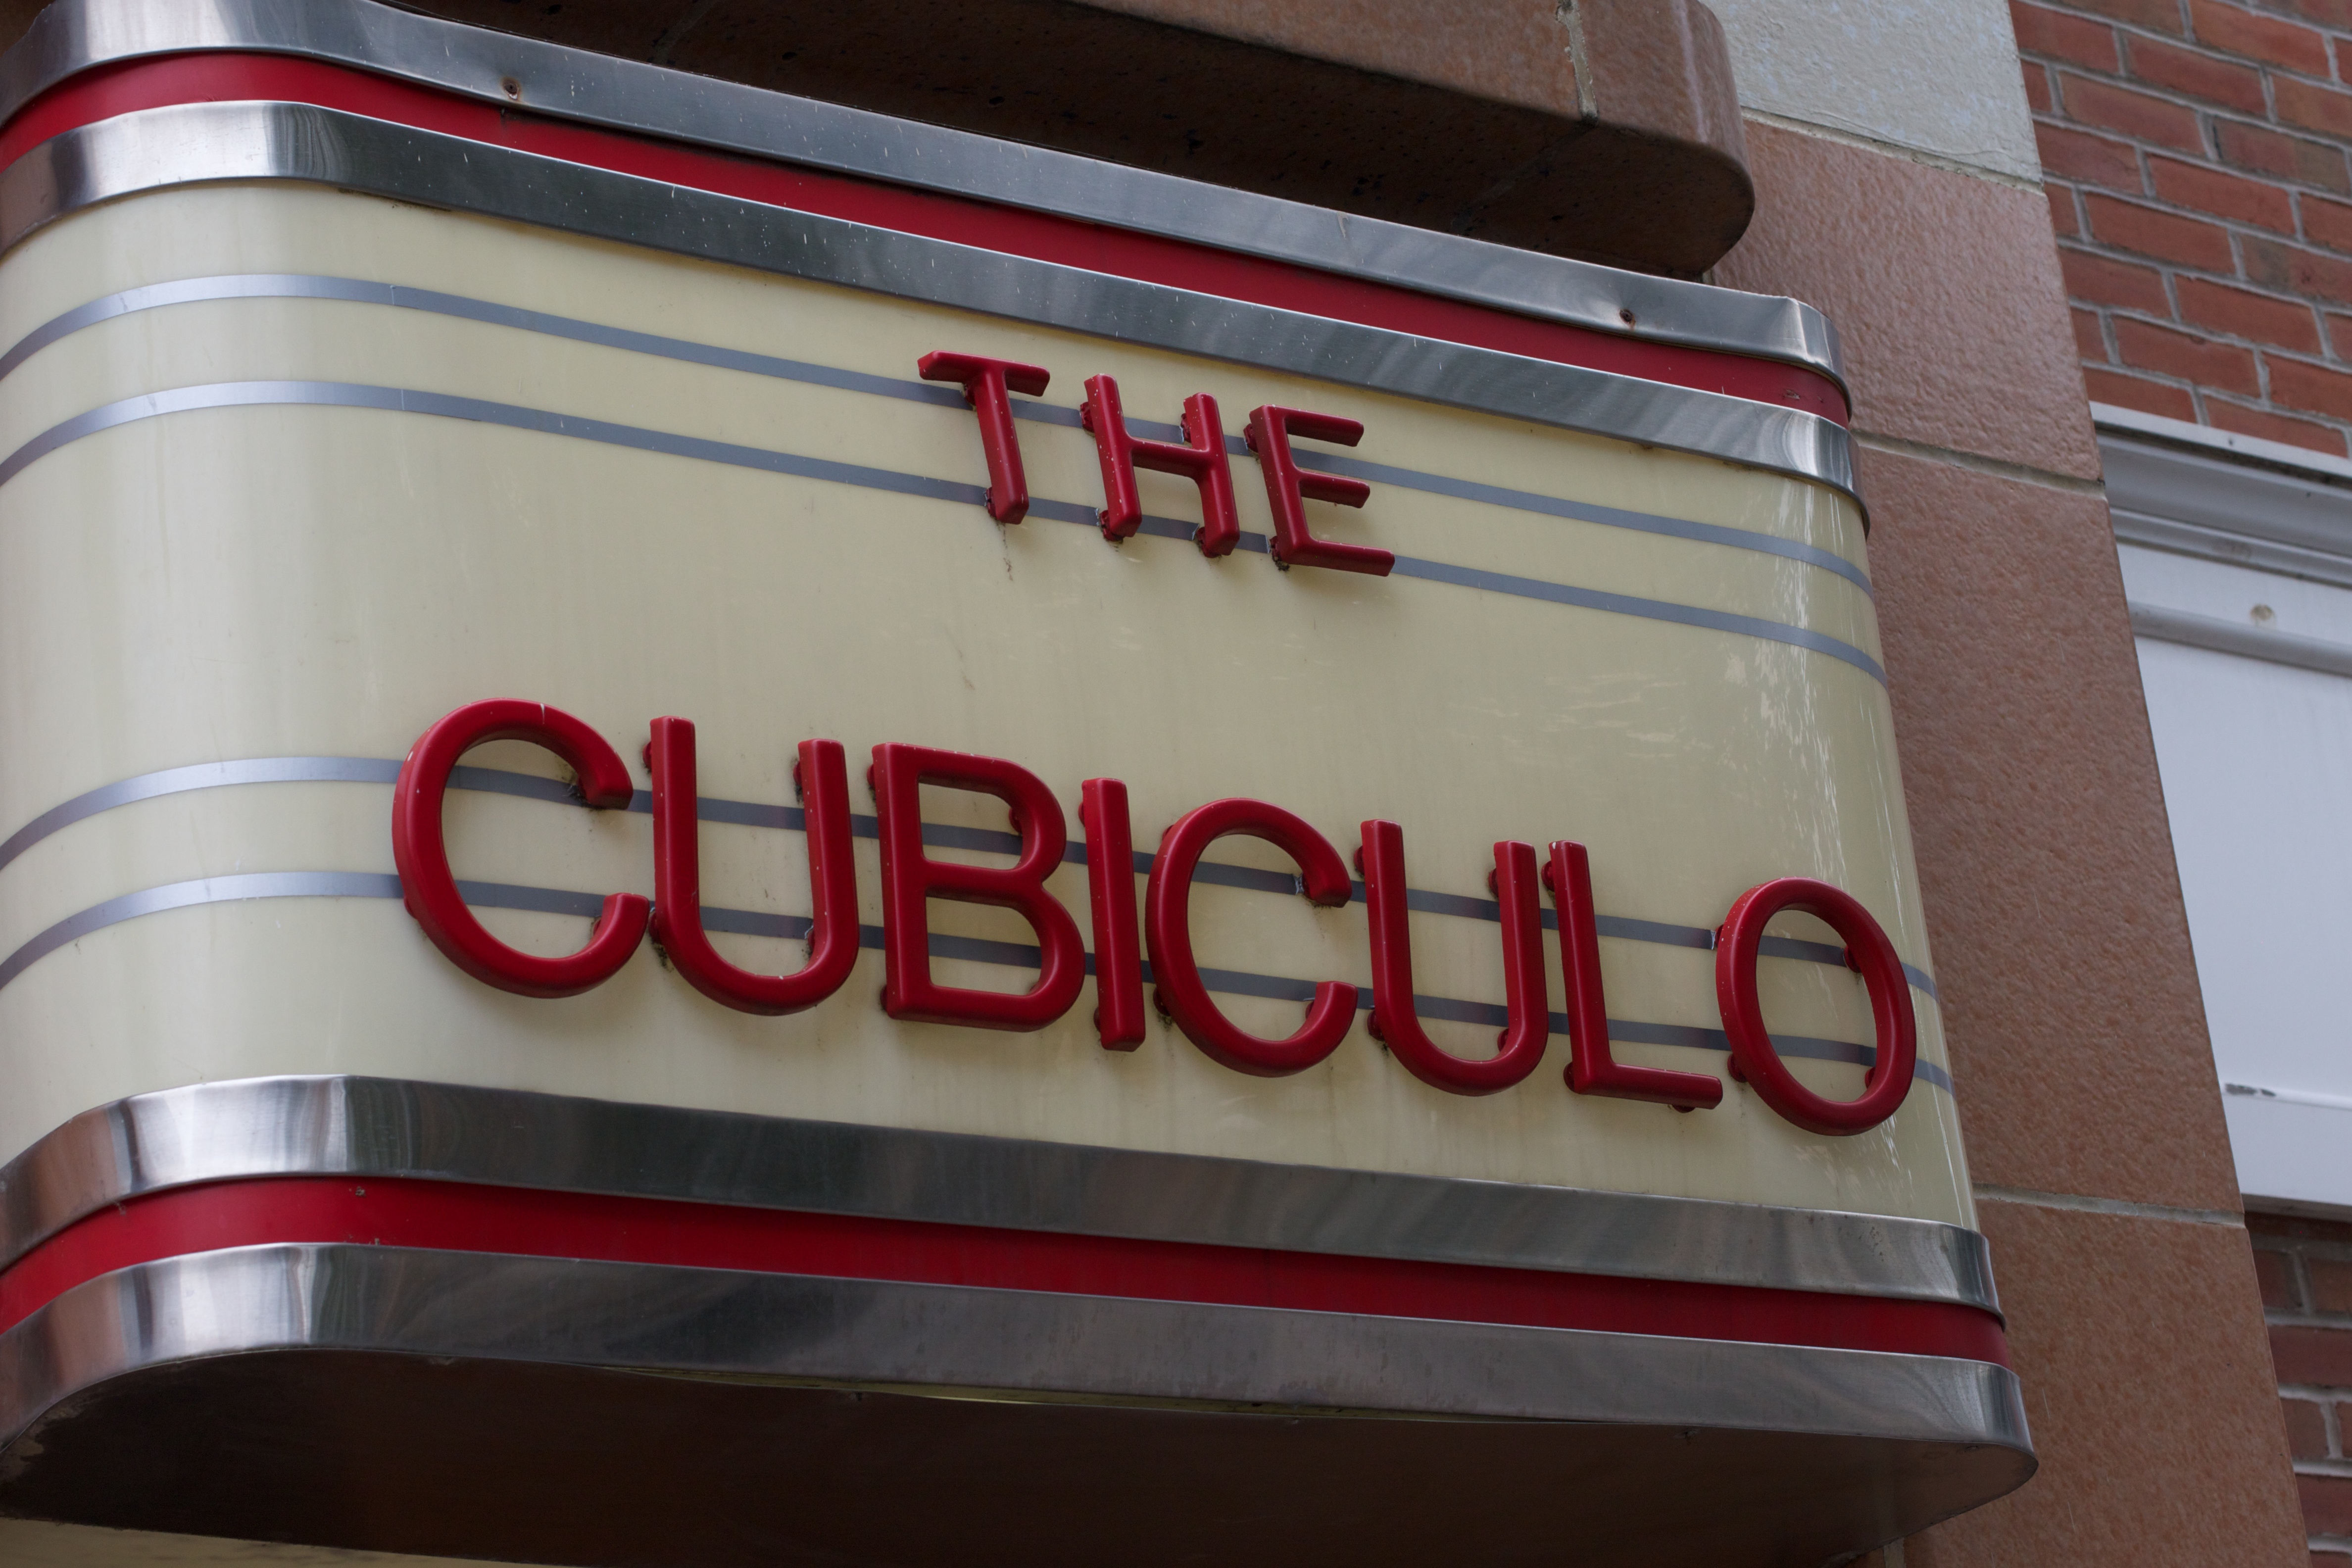
sign, red, banner, signage, shape, odyssey, hurleylounge, automotive exterior, vehicle registration plate